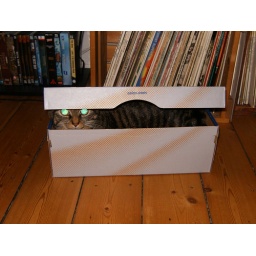
Da cat is in da box